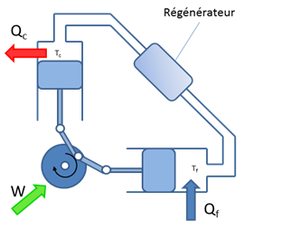
SCHEMA DE PRINCIPE D'UN REFRIGERATEUR STIRLING DE TYPE ALPHA
Le froid Stirling consiste à la production de froid en utilisant le cycle thermodynamique Stirling. Bien que les machines Stirling soient peu connues du grand public, les installations de réfrigération utilisant ce cycle thermodynamique sont nombreuses dans l’industrie, allant du domaine de la cryogénie à l’aérospatial en passant par la climatisation, de même que dans le secteur militaire où la performance spécifique est primordiale et où les surcoûts provenant d’exigence en matériaux et en processus de fabrication ne constituent pas un obstacle majeur.